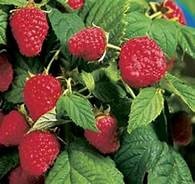
Label: raspberry